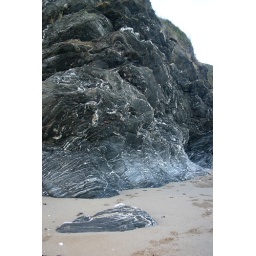
Natural rock art on a beach near Mevagissey